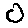
Label: 0